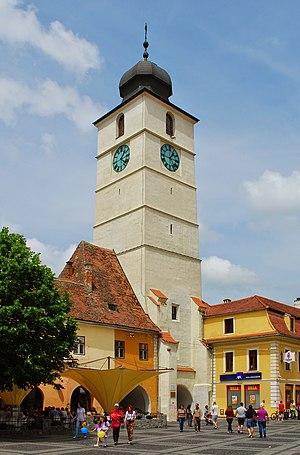
La tour du Conseil de Sibiu est située dans le centre de la ville de Sibiu, en Roumanie, reliant les deux places principales de la ville historique.